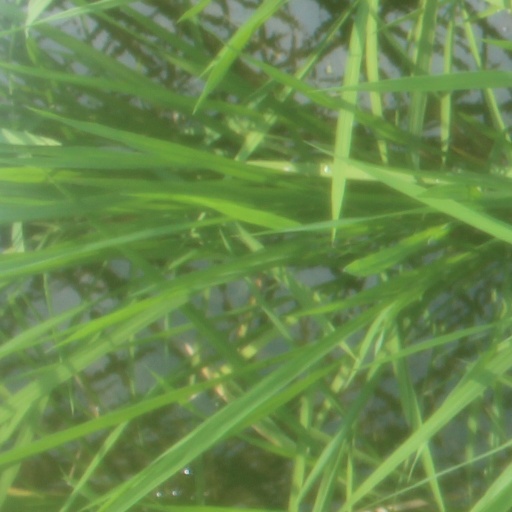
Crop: rice